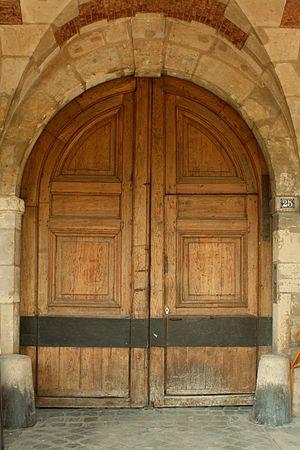
L'hôtel de l'Escalopier est un hôtel particulier situé au 25 place des Vosges à Paris, en France.